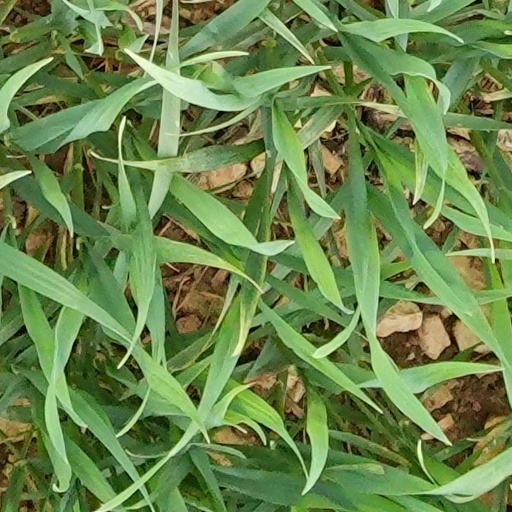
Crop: wheat